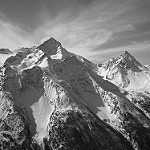
Label: B & W